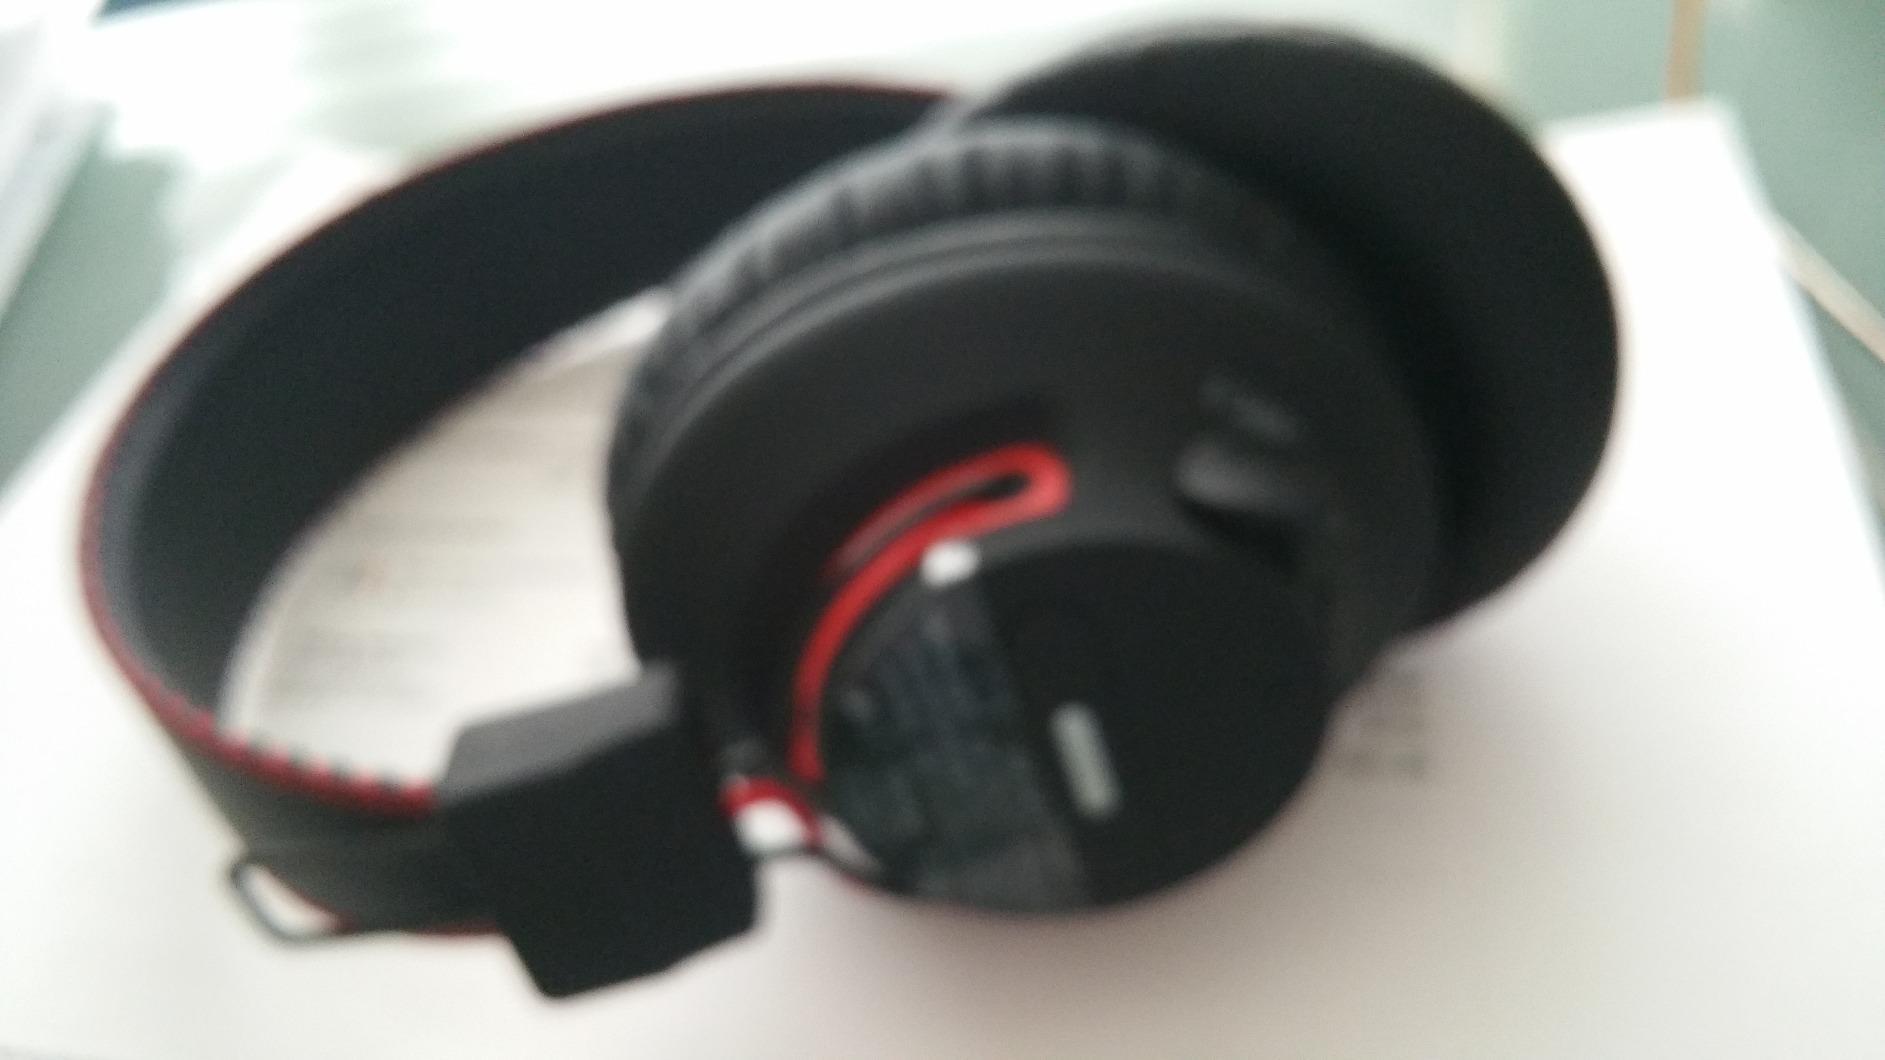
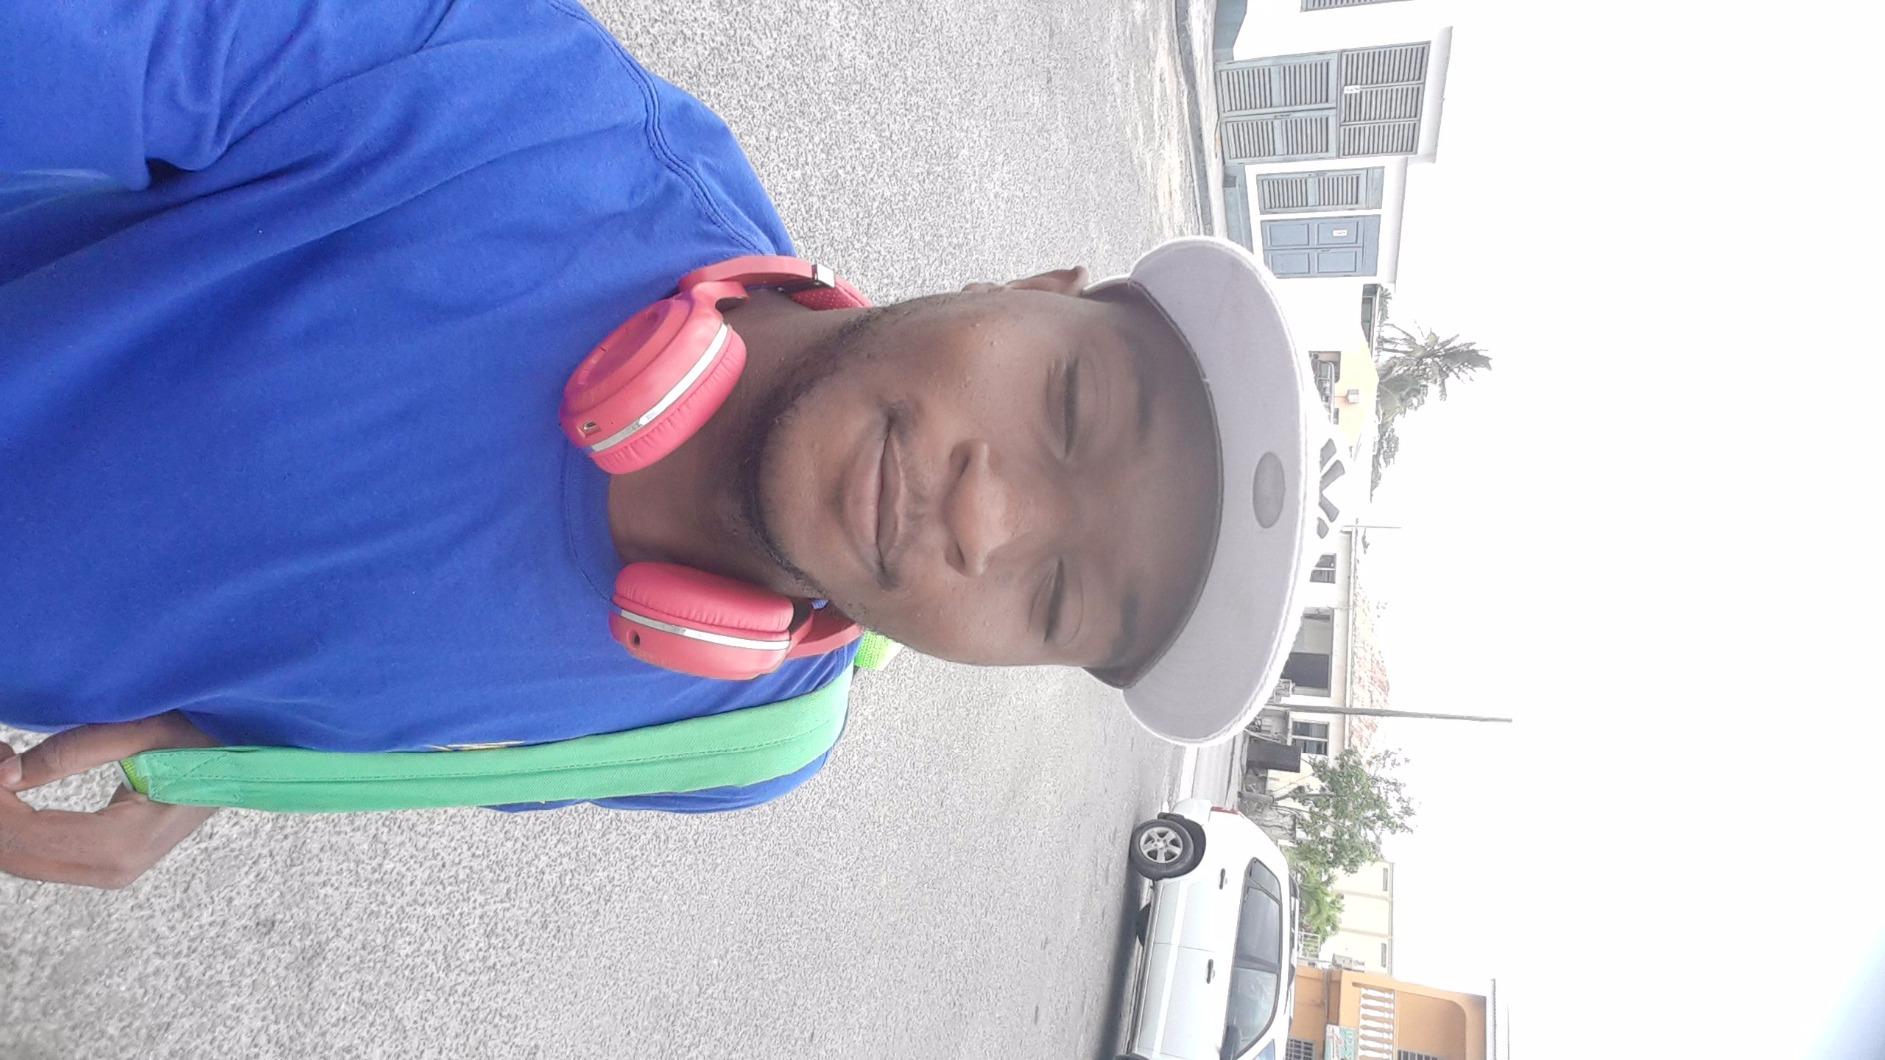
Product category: headphones
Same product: no